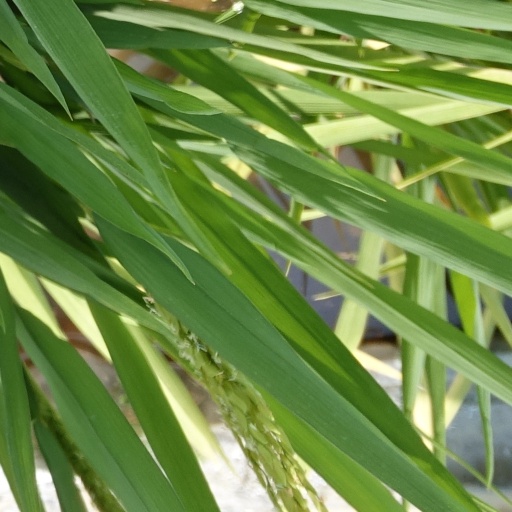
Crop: rice